World of A Song of Ice and Fire

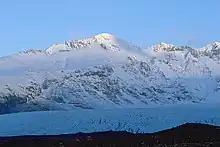
Season 2 of the TV adaptation featured scenes set north of the Wall that were filmed on the Vatnajökull glacier in Iceland.

"A Clash of Kings" takes the story to the lands Beyond the Wall, although the first five books do not explore "what lies really north ... but we will in the last two books". The TV adaptation used Iceland as filming location for the lands Beyond the Wall. Martin, who has never been to Iceland, said Beyond the Wall was "considerably larger than Iceland and the area closest to my Wall is densely forested, so in that sense it's more like Canada Hudson Bay or the Canadian forests just north of Michigan. And then as you get further and further north, it changes. You get into tundra and ice fields and it becomes more of an arctic environment. You have plains on one side and a very high range of mountains on the other. Of course, once again this is fantasy, so my mountains are more like the Himalayas." In an HBO featurette, Martin stated the lands beyond the wall make up a big part of Westeros, being roughly the size of Canada. The Valley of Thenn is one such location beyond the Wall, and north of that is the Lands of Always Winter, where the Others come from.